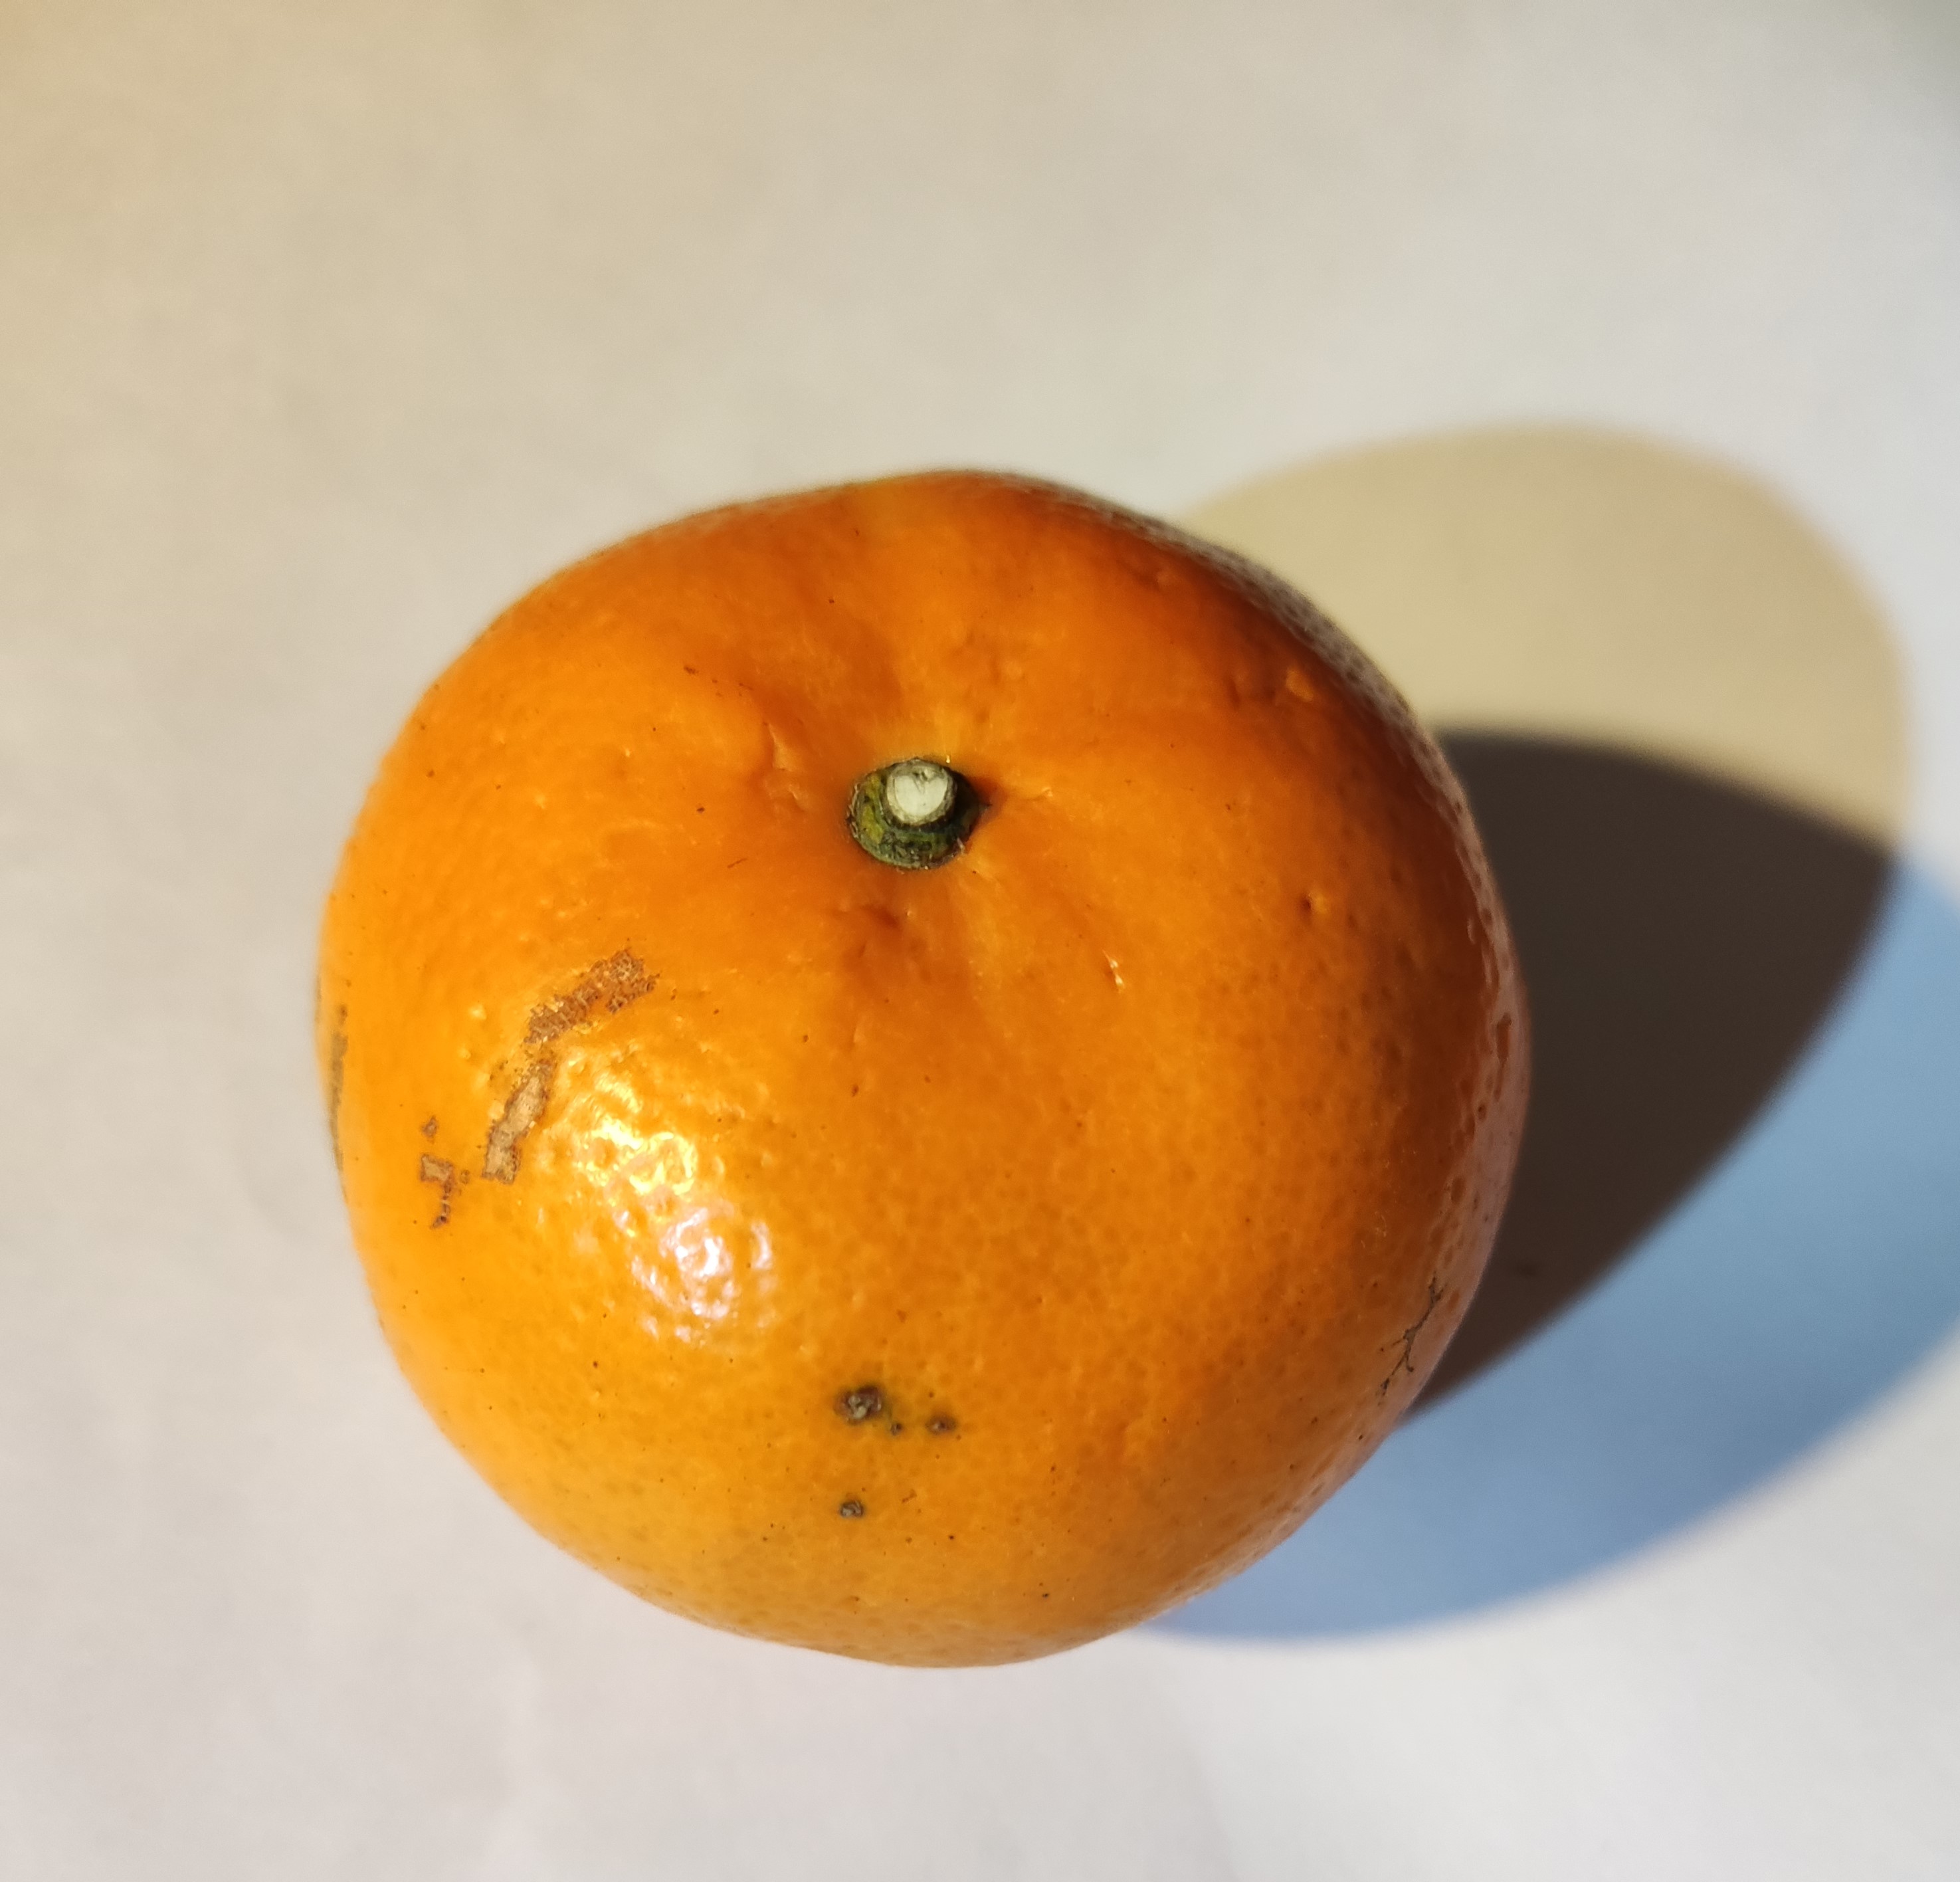
Fruit: orange
Condition: fresh